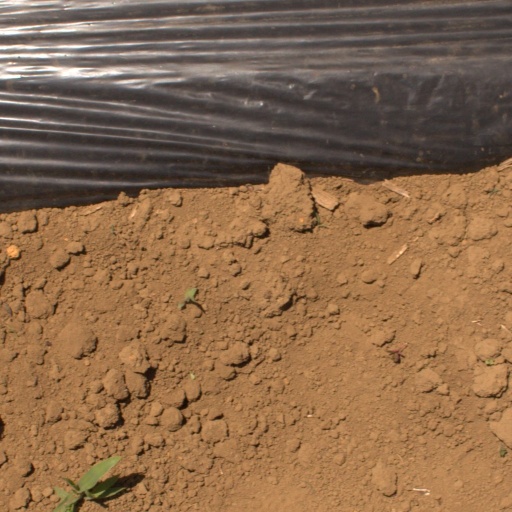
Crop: Jerusalem artichoke